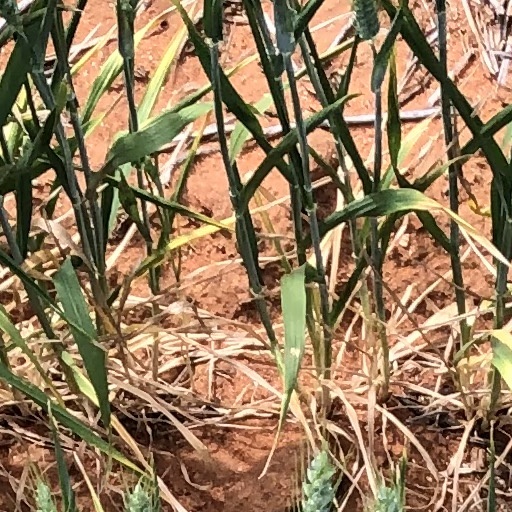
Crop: wheat